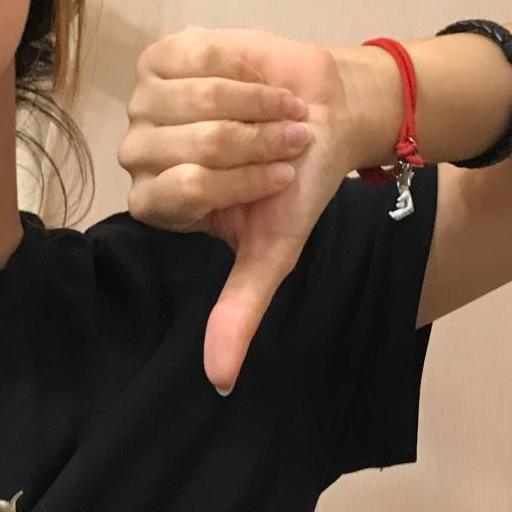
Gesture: dislike